Emma Harrison (actress)

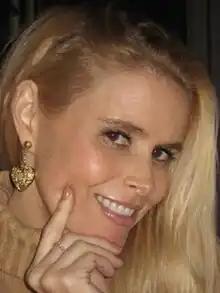
Emma Harrison, 2007

Emma Harrison is an actress, model and dancer, best known for the role of Joanna Hartman in the Australian soap-opera "Neighbours".